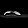
Label: Sandal